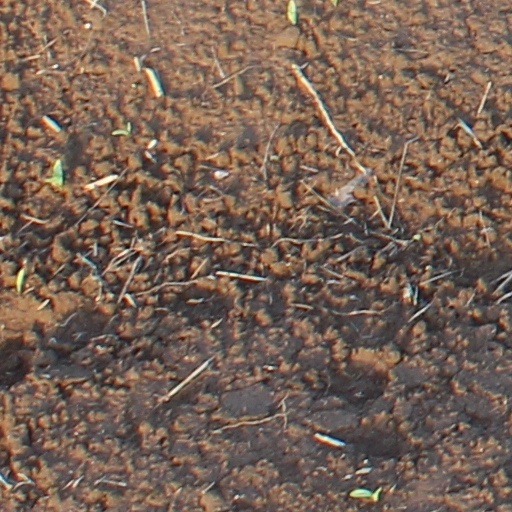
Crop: wheat